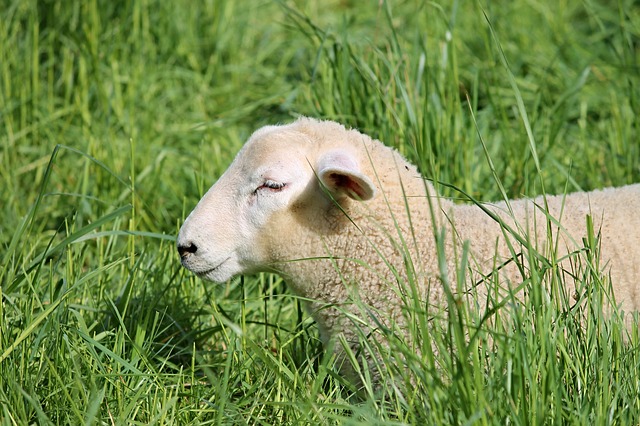
Label: sheep